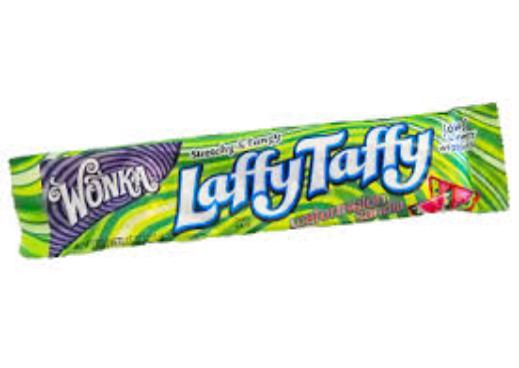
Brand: Laffy Taffy
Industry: Food